India national football team

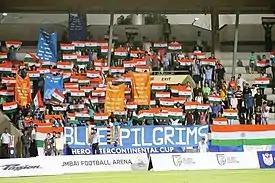
Blue Pilgrims displaying national flag and their own banners at the 2018 Intercontinental Cup

Despite failure to qualify for the World Cup, India managed to reach the third round of 2019 AFC Asian Cup qualifiers after defeating Laos in the play-off round on aggregate 7–1. On 11 October 2017, India secured qualification for the 2019 AFC Asian Cup after a 4–1 victory over Macau. In 2017, India remained undefeated by drawing two and winning seven games, which helped the team to reach 96 in the FIFA ranking in May, which is its second highest FIFA rank ever.